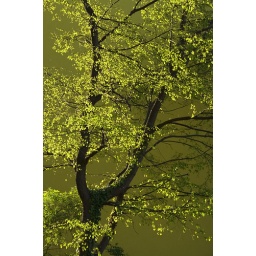
(no trickery - the tree is standing in front of a green wall)